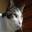
Label: cat